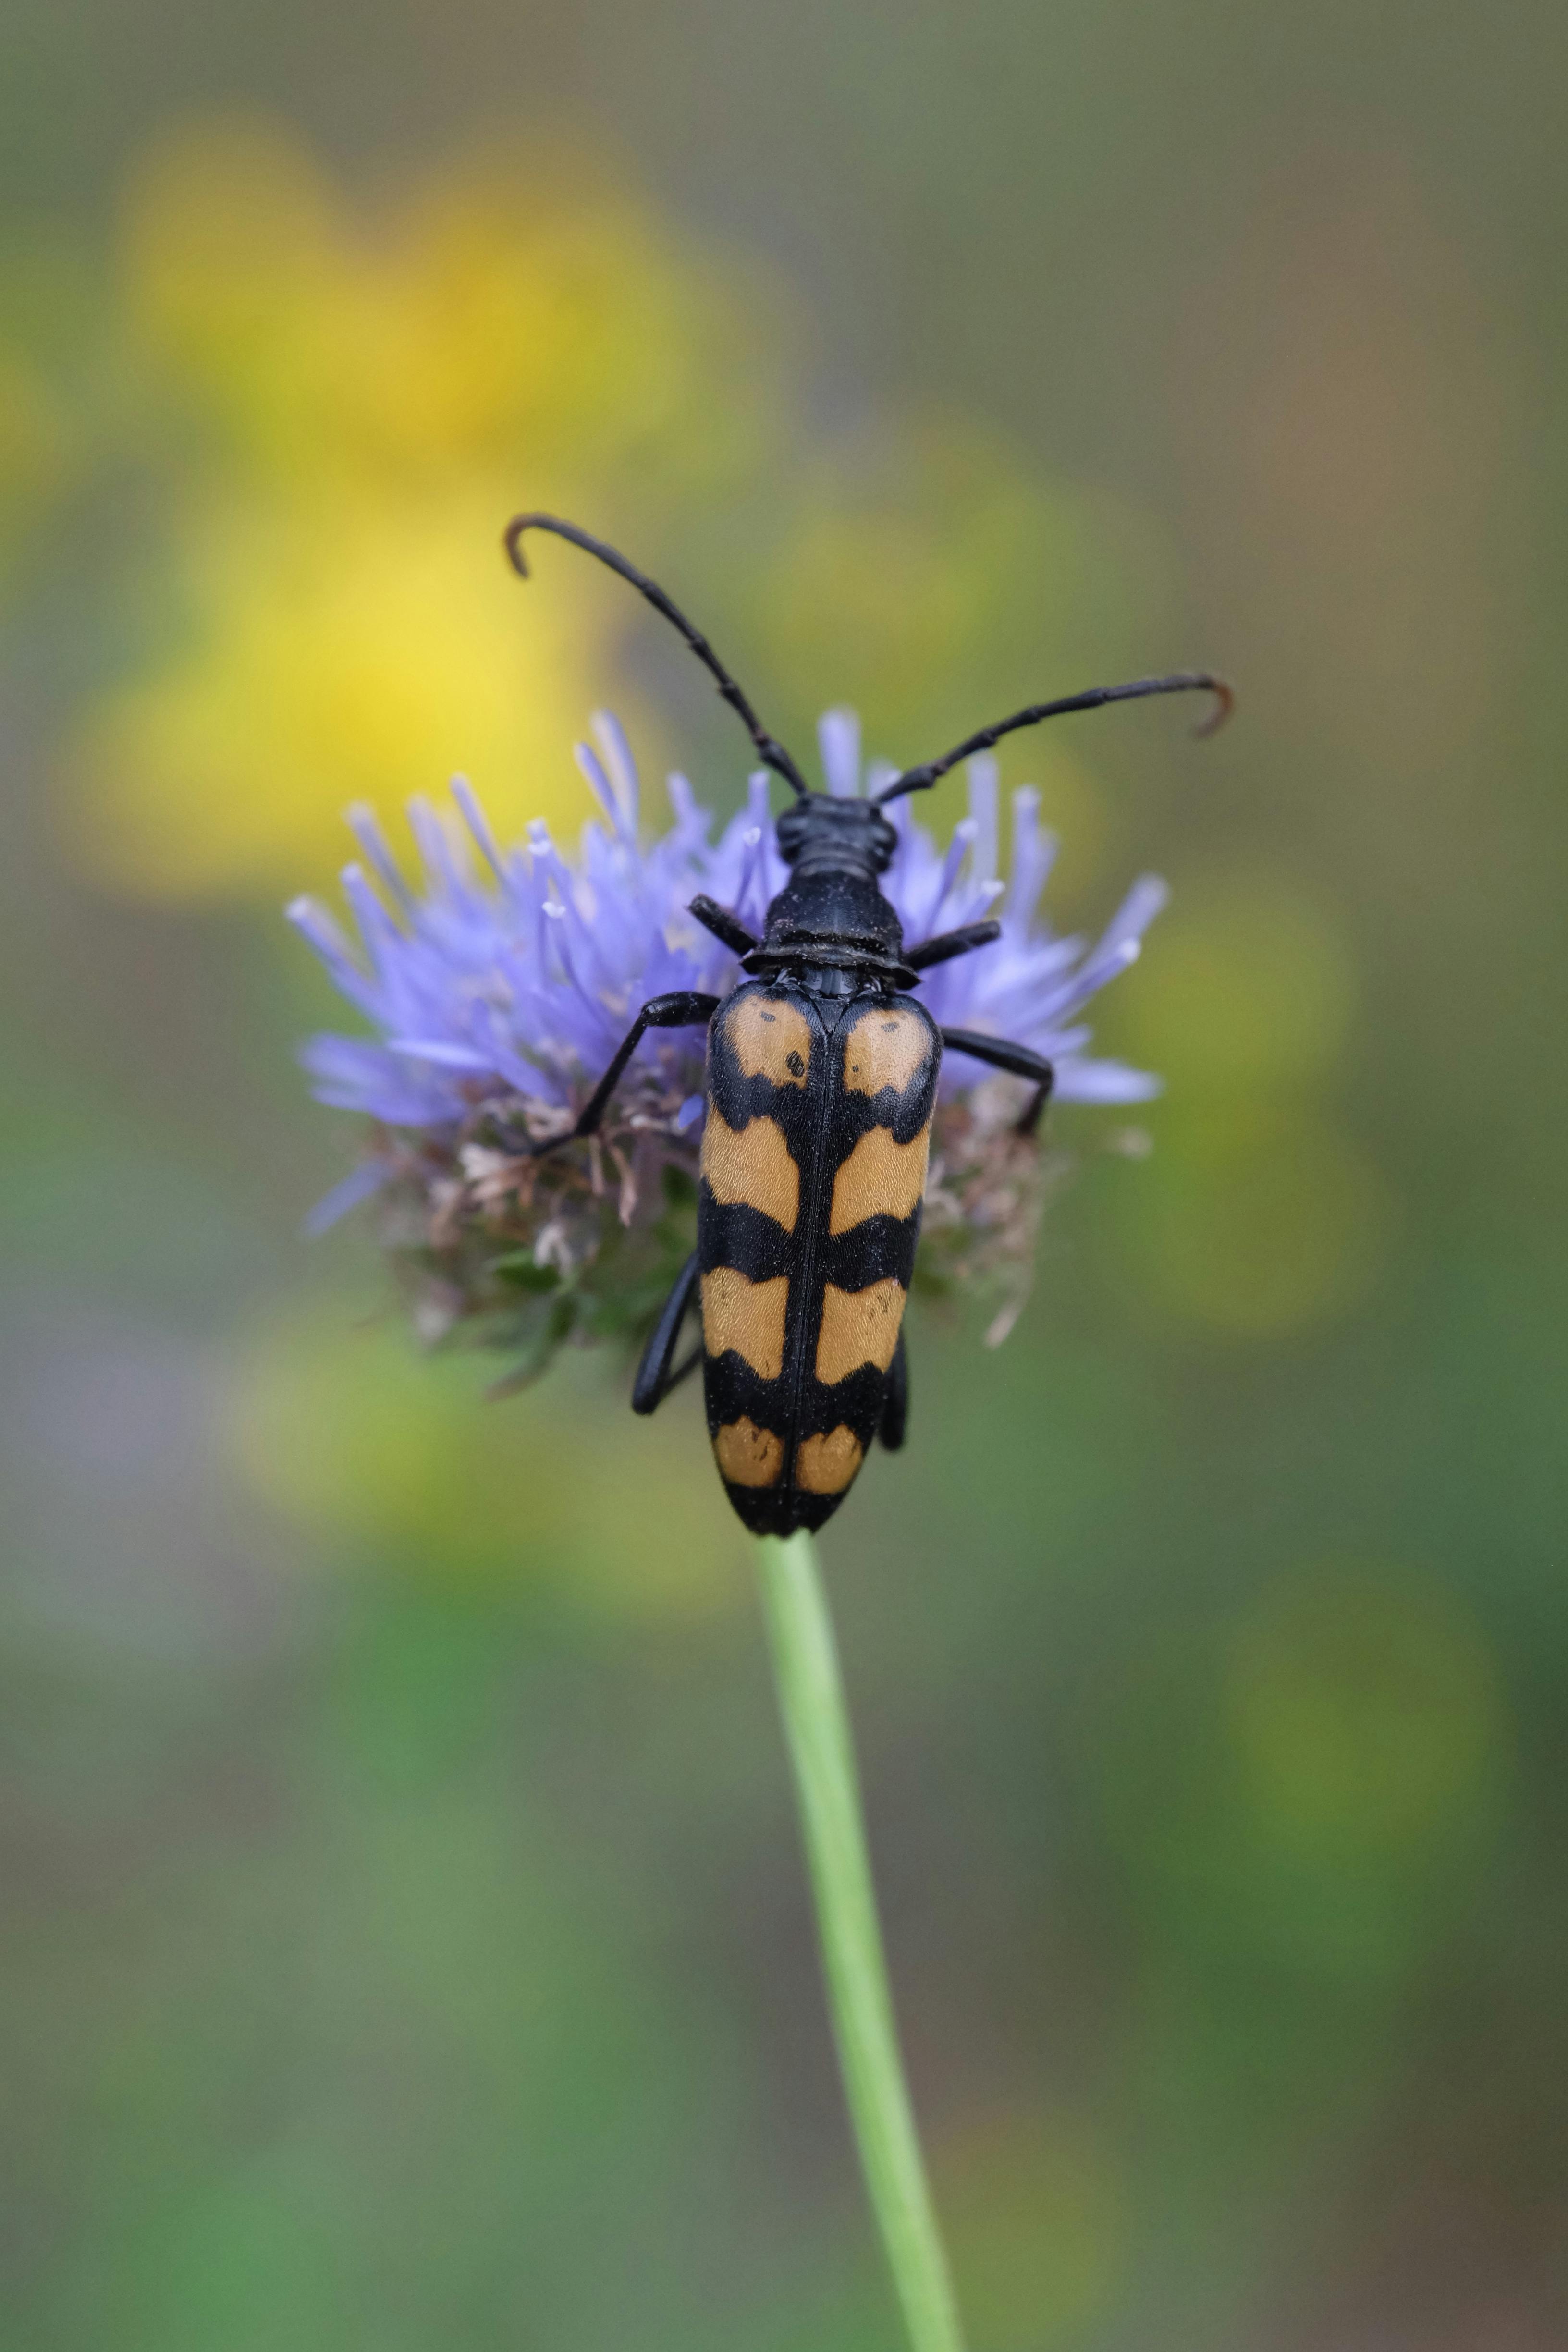
animals, flower, plant, arthropod, pollinator, insect, pest, flowering plant, invertebrate, petal, close up, wildlife, macro photography, membrane winged insect, pollen, grass, parasite, beetle, net winged insects, herbaceous plant, perennial plant, fly, Megachilidae, plant stem, Forb, tachinidae, bumblebee, sawfly, hoverfly, wildflower, wasp, Pedicel, bee, herb, carpenter bee, terrestrial animal, buddleia